Texian Army

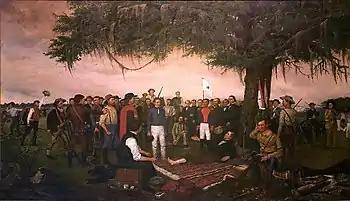
The Commander-in-Chief of the Texian Army Sam Houston lying wounded with his troops at the surrender of the Mexican Army commanded by the Mexican general Santa Anna which brought an end to the war

The Mexican army returned to Texas in February and initiated a siege of the garrison in San Antonio on February 23. The commander at the Alamo, William B. Travis, sent numerous letters to the Texas settlements, begging for reinforcements. Men began to gather in Gonzales to prepare to reinforce the garrison. Before they left, the Mexican army launched the Battle of the Alamo, and all of the Texian soldiers who had been stationed in Bexar were killed. This left two branches of the Texian Army: Fannin's 400 men at Goliad and Neill's 400 men at Gonzales, who soon reported to Houston. On hearing the news of the massacre at the Alamo, Houston ordered his army to retreat and burned the town of Gonzales as they left. He ordered Fannin to bring his men and join the rest of the army. Fannin's force was defeated at the Battle of Coleto Creek, and on March 27 Fannin and his men were executed at the Goliad Massacre. A few soldiers escaped, and 80 soldiers who had just arrived from the United States and had no weapons were spared.